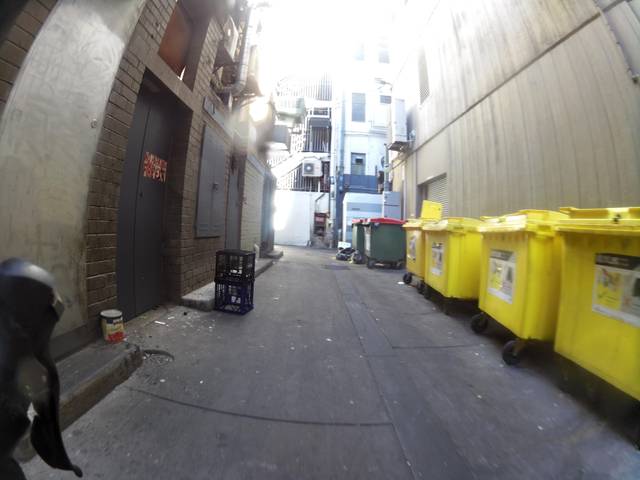
Region: Australia
Coordinates: -37.812, 144.967